Putney Houses

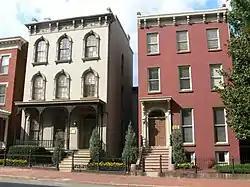
Putney Houses, July 2011

Putney Houses are a set of two historic homes located in Richmond, Virginia. The Samuel Putney House at 1010 E. Marshall Street is a three-story, three bay Italianate style townhouse with rich architectural decoration. It features a delicate cast iron, one-story porch across the first story. The neighboring Stephen Putney House at 1012 E. Marshall Street is a three-story, three-bay stuccoed brick dwelling crowned by a bracketed cornice. It features a magnificent two-story verandah of ornamental iron on the east side. Both Putney Houses were built in 1859, and have extensive rear ells. The ornamental ironwork is a product of the local Phoenix Iron Works.